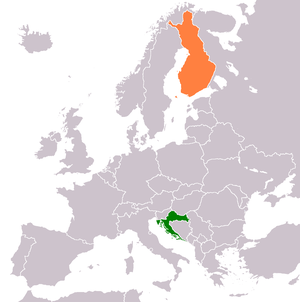
Les relations entre la Croatie et la Finlande sont les relations bilatérales de la Croatie et de la Finlande, deux États membres de l'Union européenne.